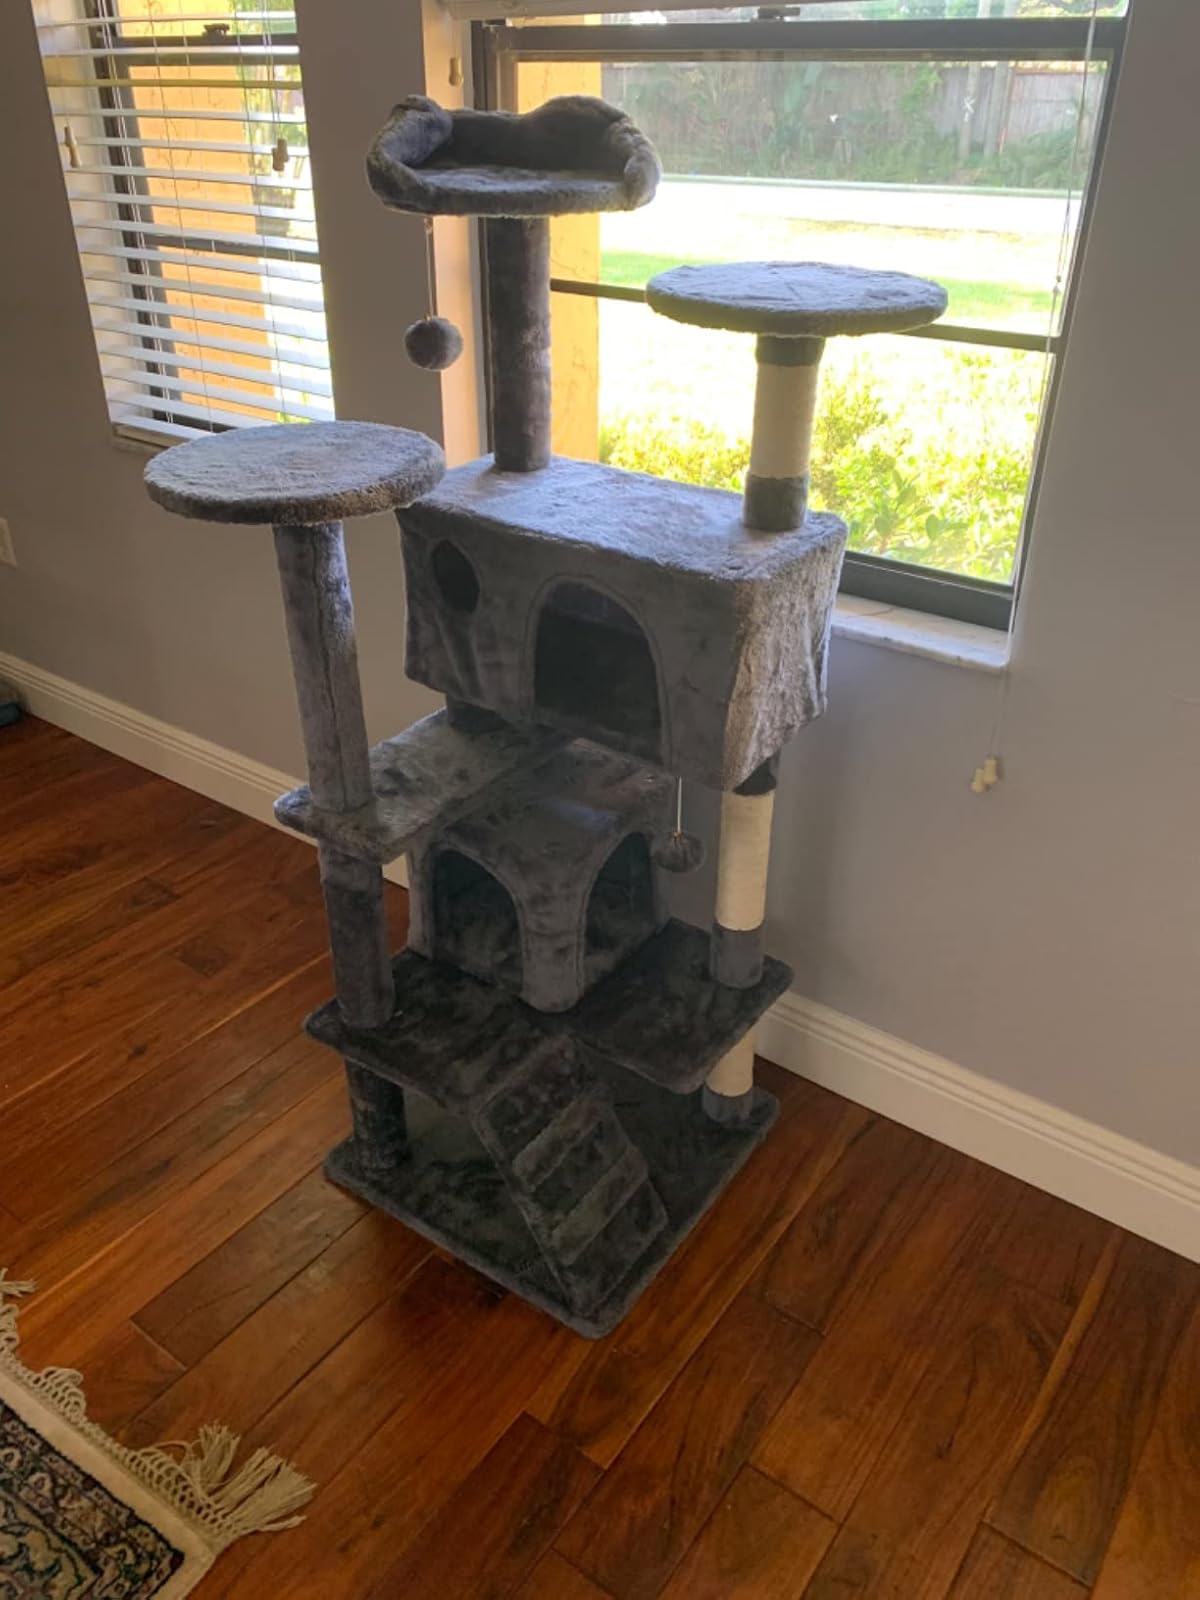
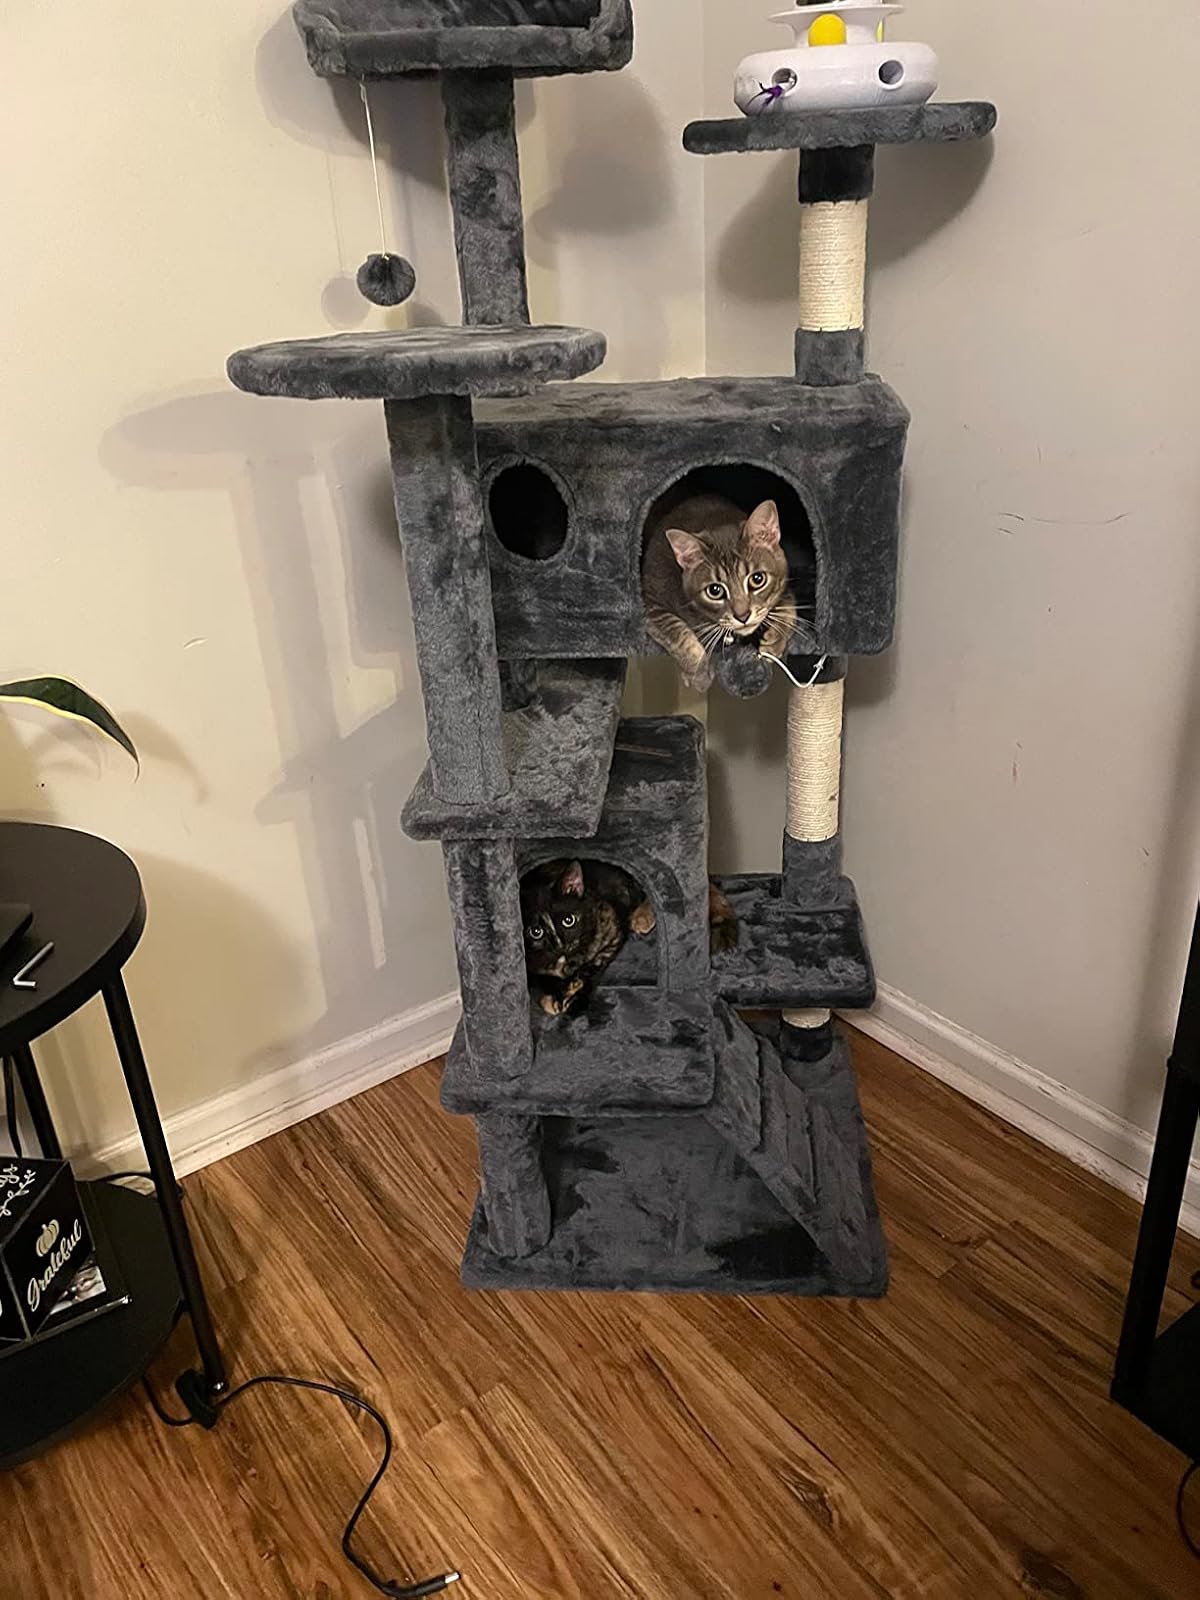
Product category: items_cat tree
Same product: yes